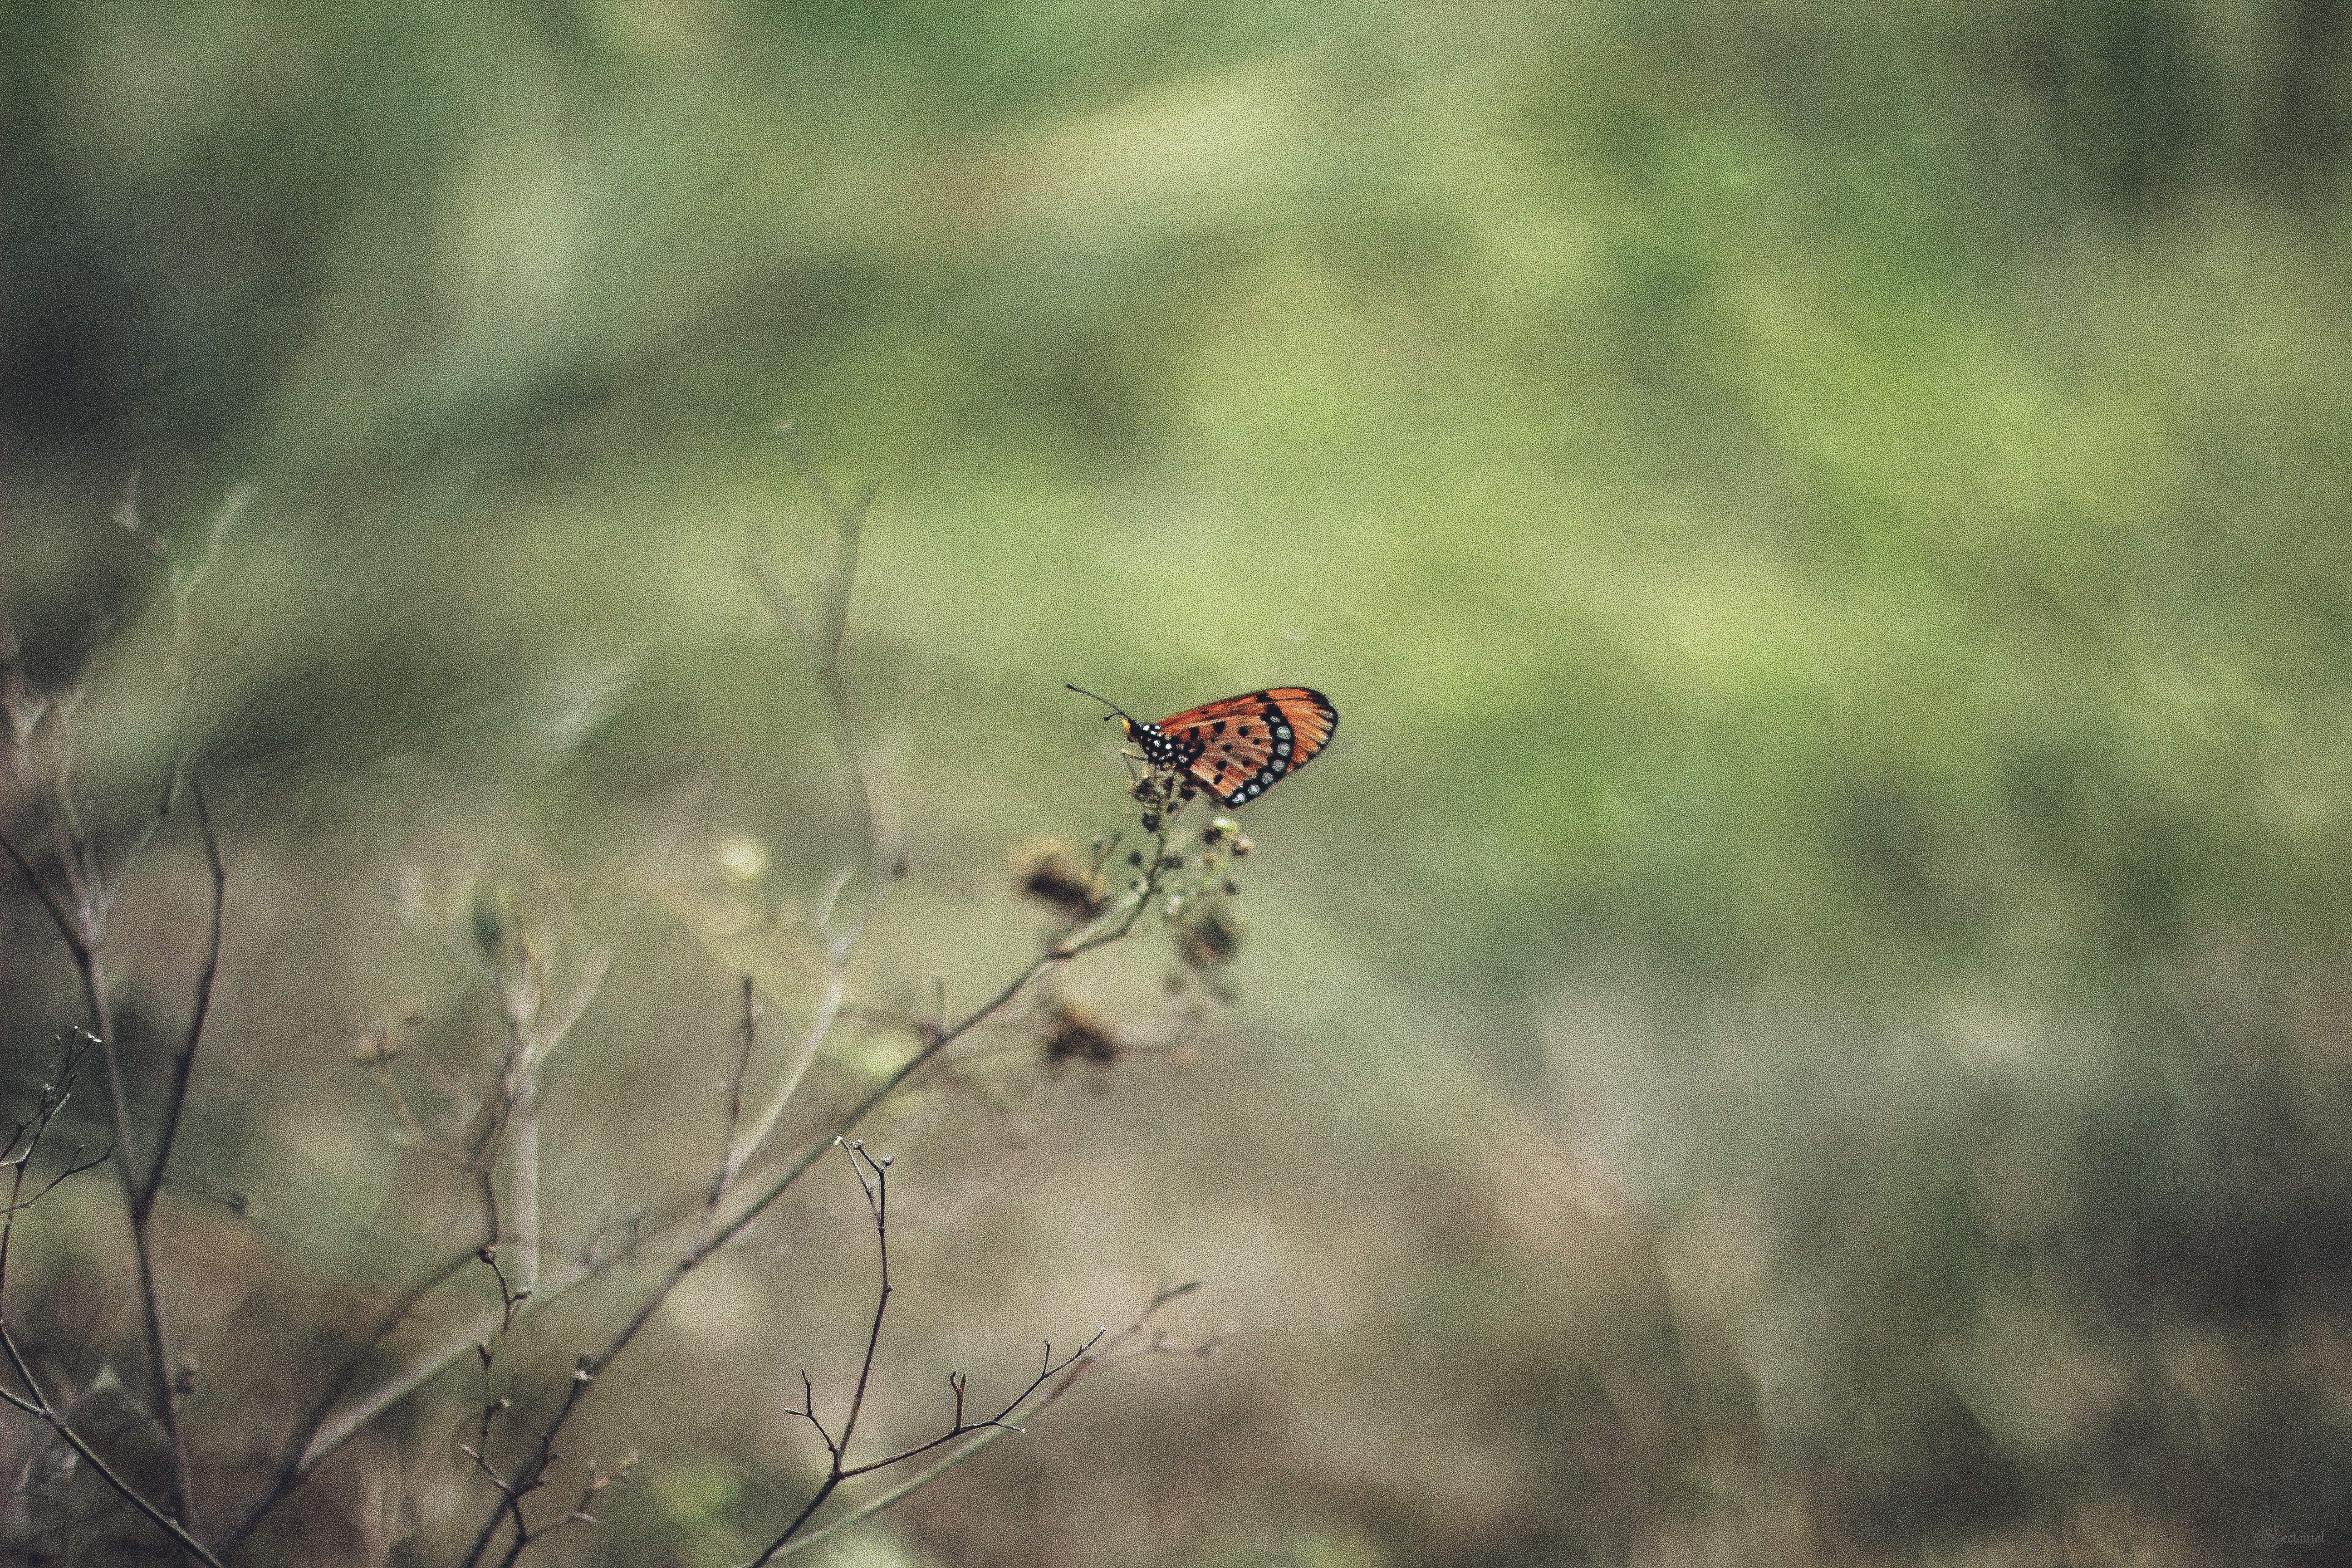
nature, bird, prairie, flower, wildlife, insect, butterfly, fauna, invertebrate, moths and butterflies